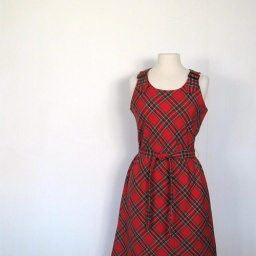
red plaid wool jumper dress with buckles at the shoulder straps, by The Kollection